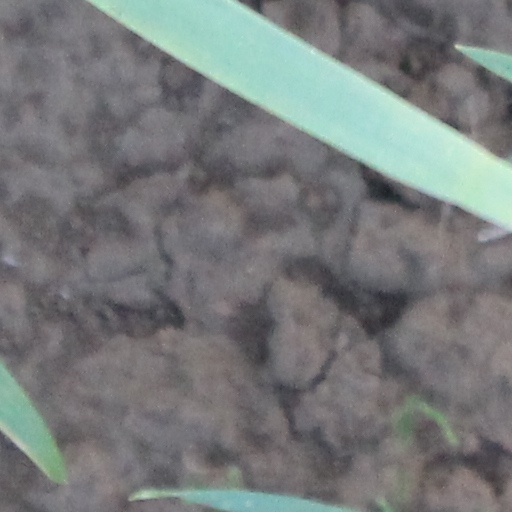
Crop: wheat